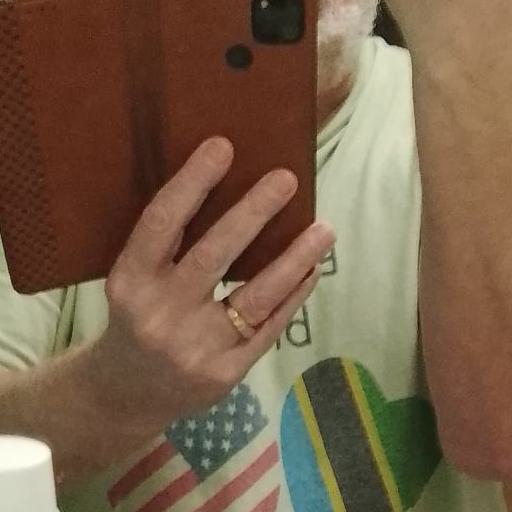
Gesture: no_gesture